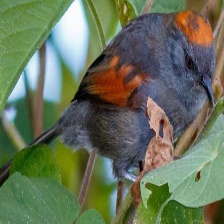
Species: AZARAS SPINETAIL
Scientific name: SYNALLAXIS AZARAE